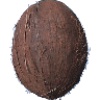
Label: Cocos 1